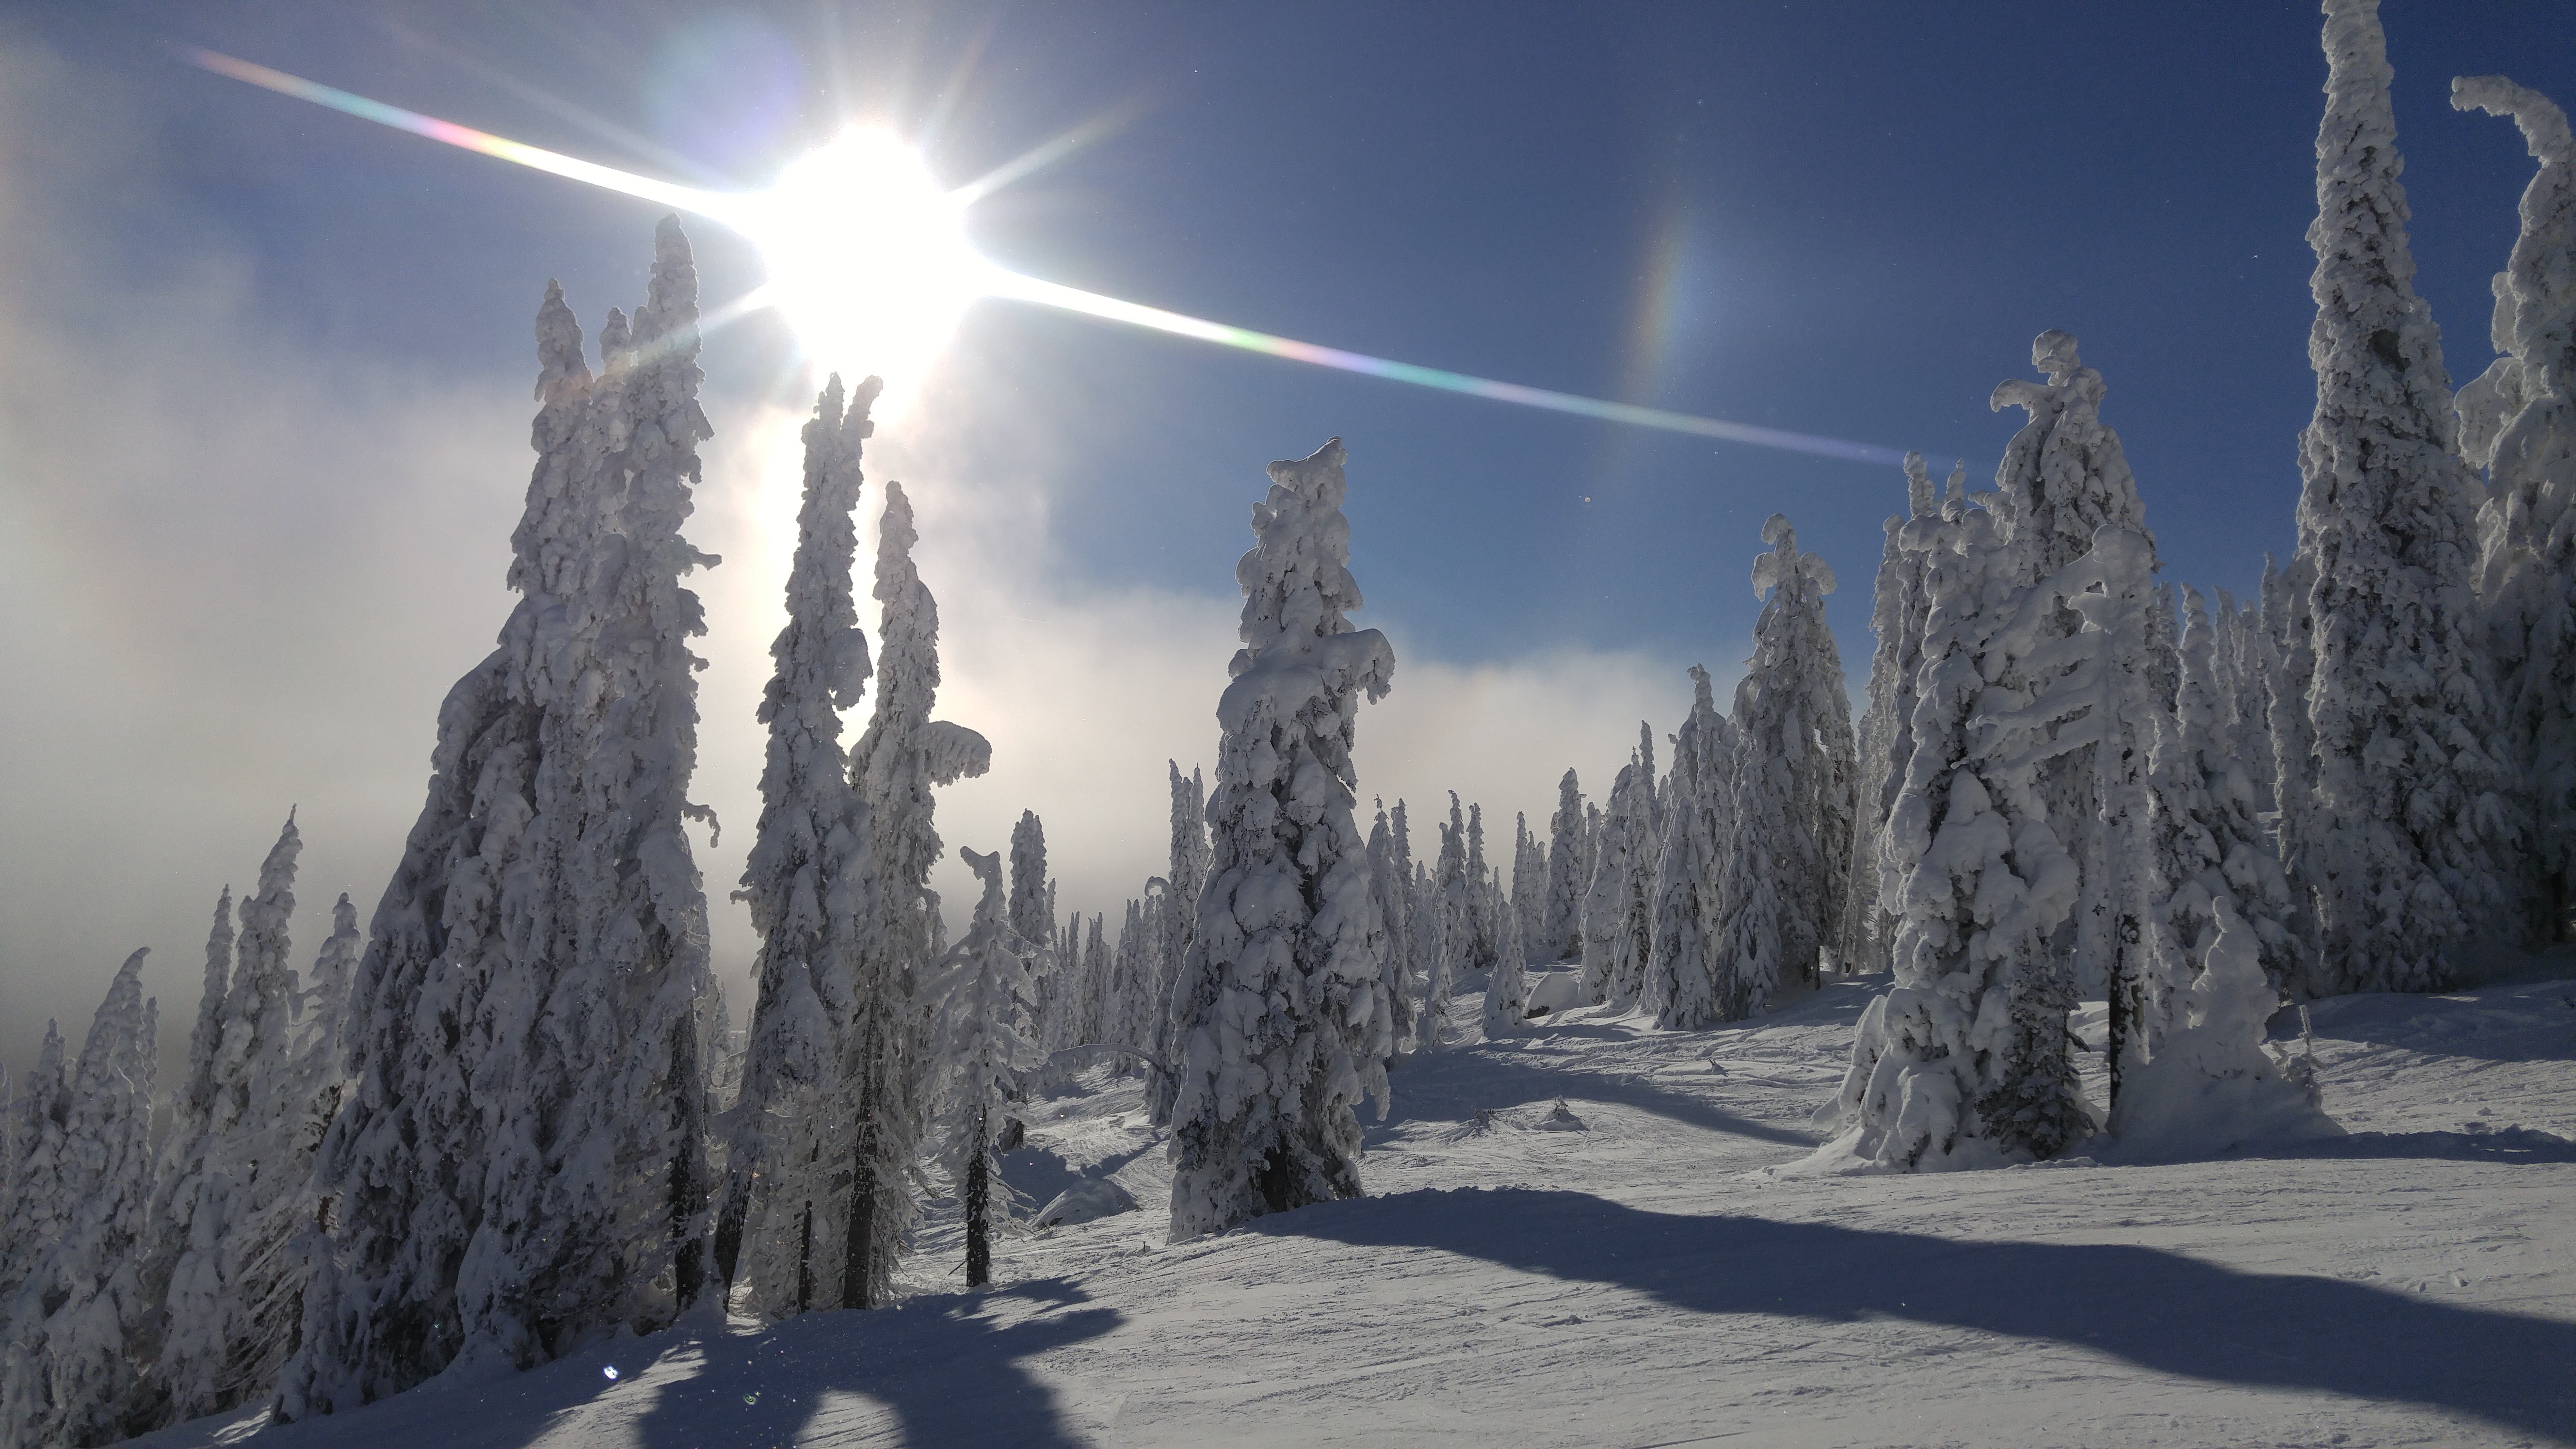
mountain, snow, winter, mountain range, weather, skiing, season, winter sport, alps, piste, freezing, mountainous landforms, geological phenomenon